USS Hulbert

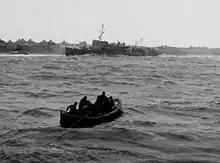
"Hulbert" stranded on Attu, 1943.

She was again underway from Seattle, Washington 8 December 1942 for Kodiak where the ship serviced patrol bombers during the first months of 1943. In May "Hulbert" moved to Amchitka, acting as communications ship during the recapture of Attu that spring. She moved again to Attu in June, to provide fuel and communications services for seaplanes and torpedo boats but was blown ashore in Massacre Bay during a severe storm 30 June 1943. "Hulbert's" hull was seriously damaged and, after temporary repairs at Dutch Harbor, she arrived in Seattle 30 August for a major overhaul.